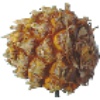
Label: pineapple_mini